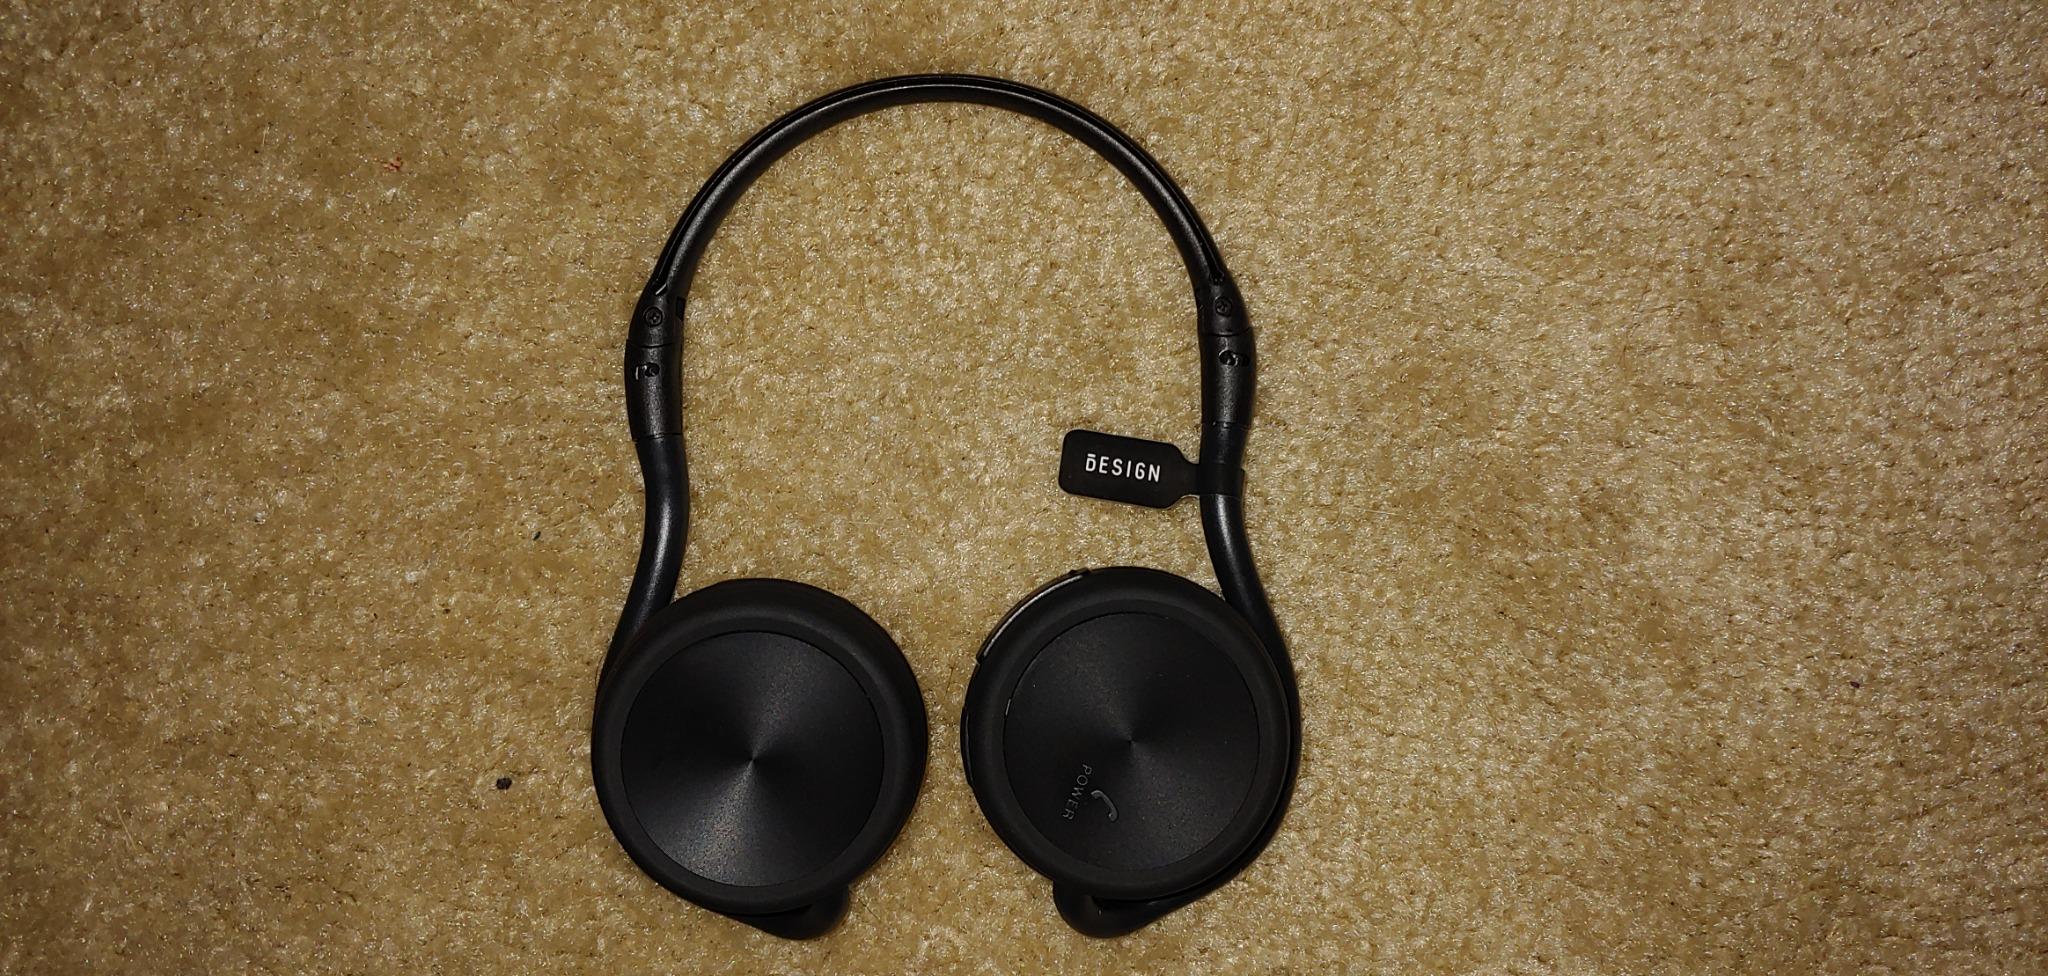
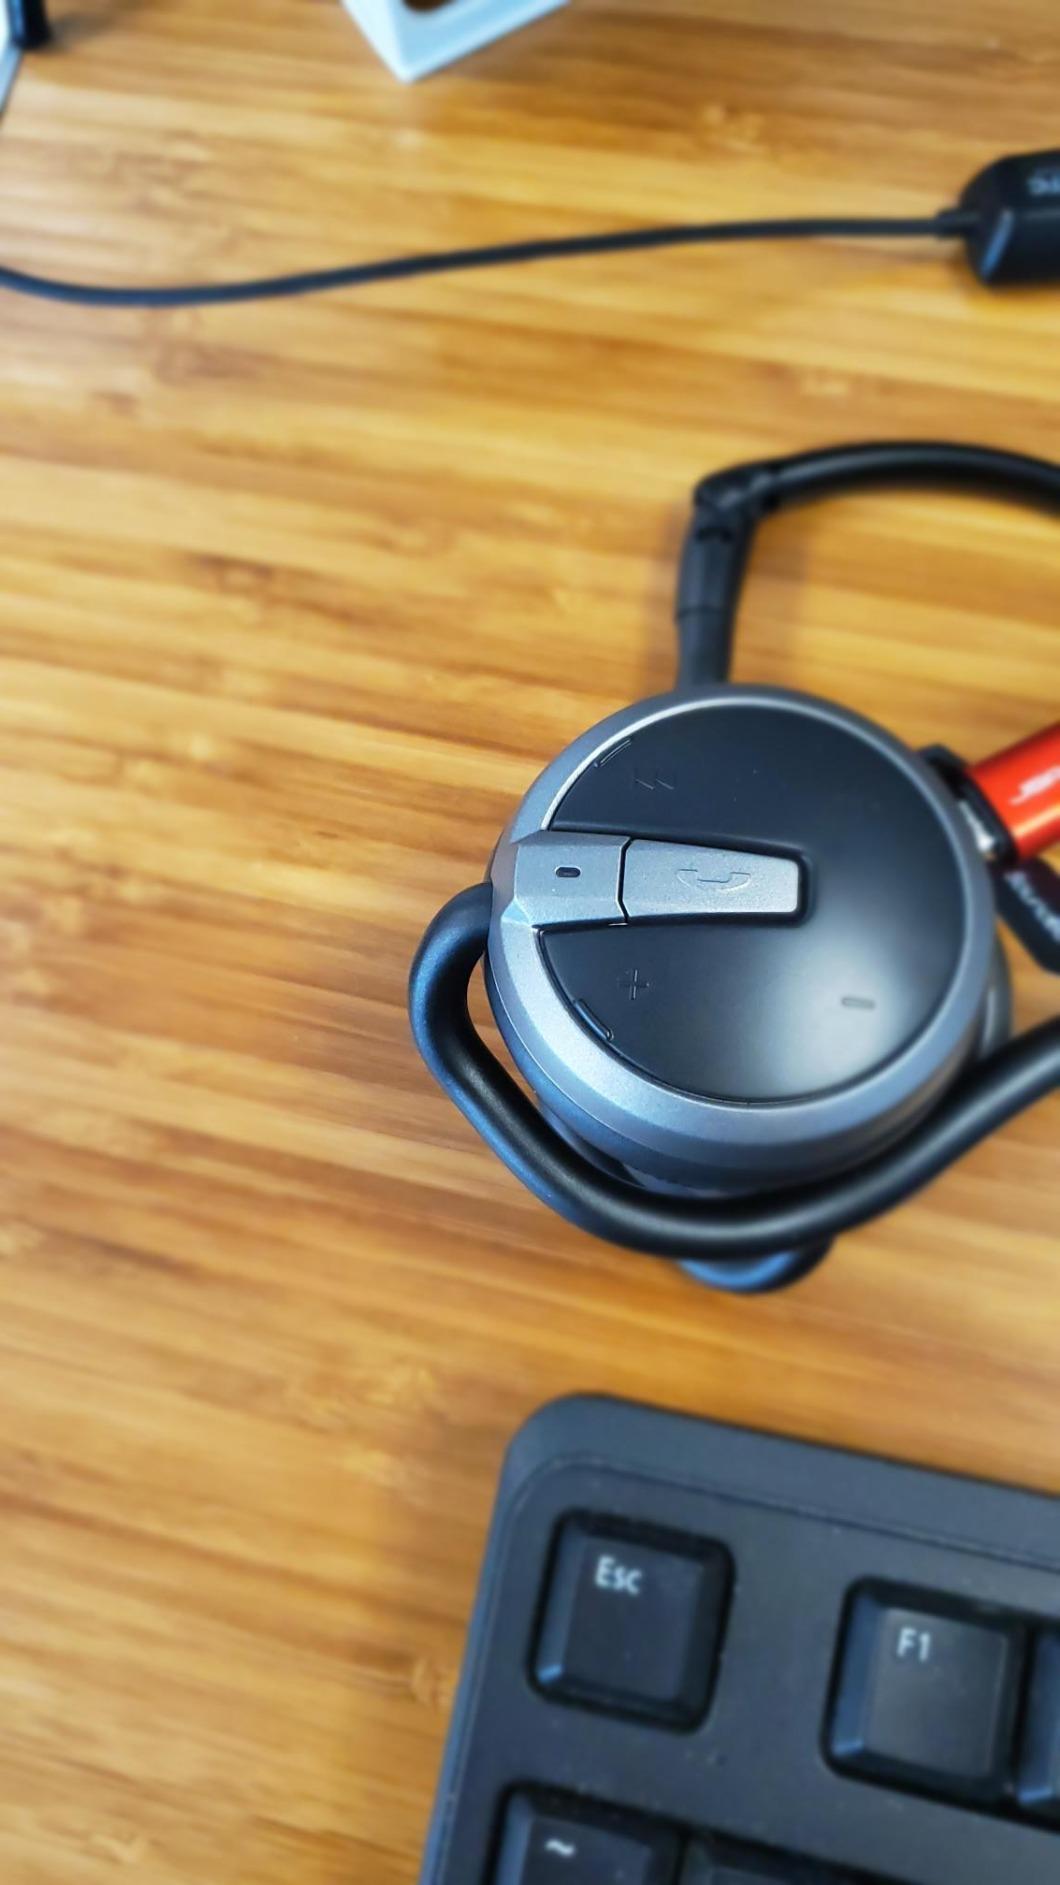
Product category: headphones
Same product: no